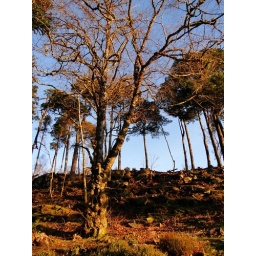
The sun is so low in the sky that the trees turn a rich orange in the morning and evening.